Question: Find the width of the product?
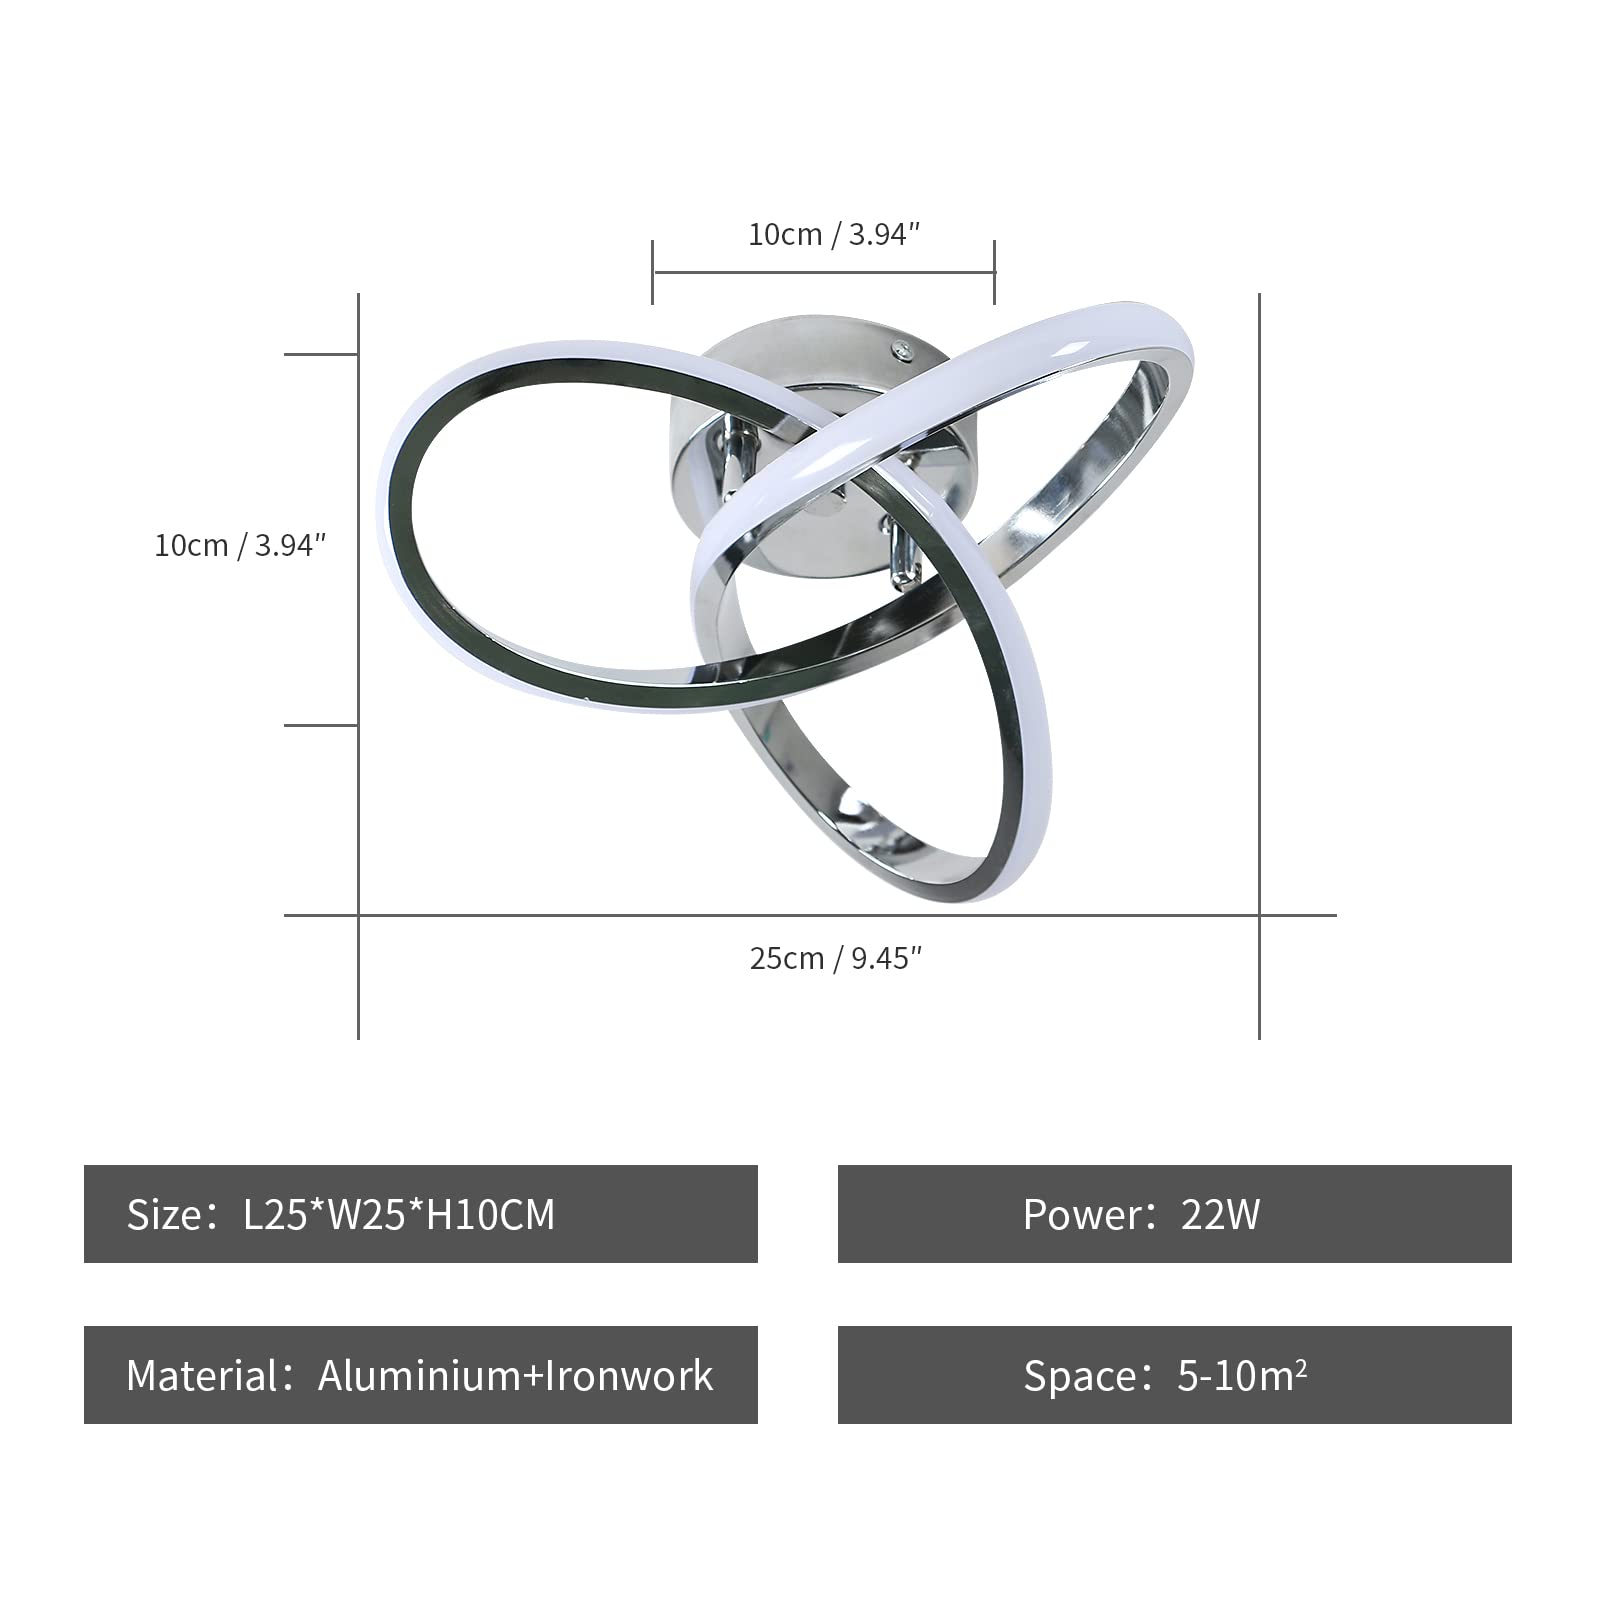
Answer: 10.0 centimetre